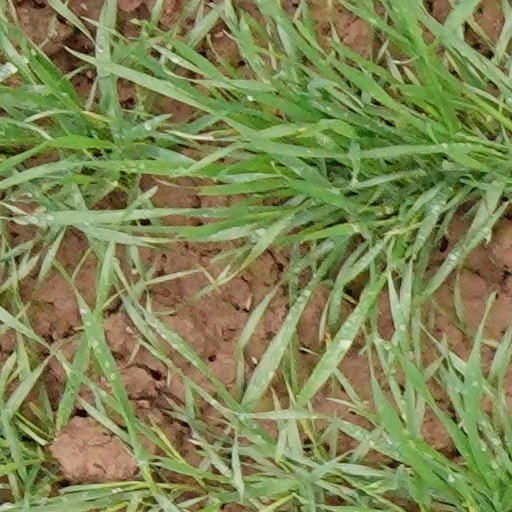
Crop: wheat